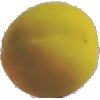
Label: Peach 2